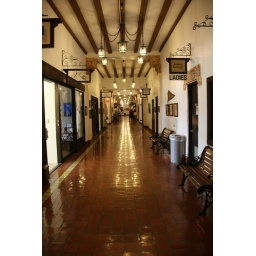
This is the first floor of the building and consists of shops and offices. The 3 floors above are residences.